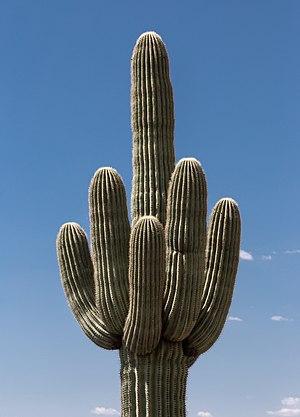
Le Saguaro est un grand cactus arborescent, la seule espèce du genre monotypique Carnegiea. Le nom « saguaro » est le nom amérindien du cactus. Cette espèce est originaire du désert de Sonora, la plus grande zone désertique de l'Amérique du Nord, situé à cheval sur le sud-ouest des États-Unis et le nord du Mexique. On la trouve aussi dans le sud de la Californie.
La flore indigène des États-Unis comprend environ 17 000 espèces de plantes vasculaires, ainsi que des dizaines de milliers d'autres espèces d'autres plantes et organismes apparentés aux plantes comme les algues, les lichens et autres champignons et mousses. Environ 3 800 espèces de plantes vasculaires non indigènes supplémentaires sont enregistrées comme établies hors de la culture aux États-Unis, ainsi qu'un nombre beaucoup plus faible de plantes non vasculaires non indigènes et de plantes apparentées. Les États-Unis possèdent l'une des flores tempérées les plus diversifiées au monde, comparable uniquement à celle de la Chine.